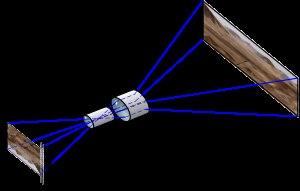
L'histoire des Studios Disney de 1950 à 1973 est marquée par le retour de la production des longs métrages d'animation semblables à ceux du « Premier Âge d'Or », avec en premier lieu Cendrillon, et par une importante diversification des productions du studio. Celui-ci s'engage dans les films en prises de vues réelles, avec acteurs, mais aussi dans la production d'émissions et séries télévisuelles. En dehors de l'activité de studio, l'entreprise entame aussi la construction d'un premier parc à thèmes en Californie au début des années 1950, Disneyland, puis un second en Floride à la fin des années 1960, le complexe de Walt Disney World Resort.
Cet article retrace les grandes étapes qui jalonnent l'histoire technique du cinéma.